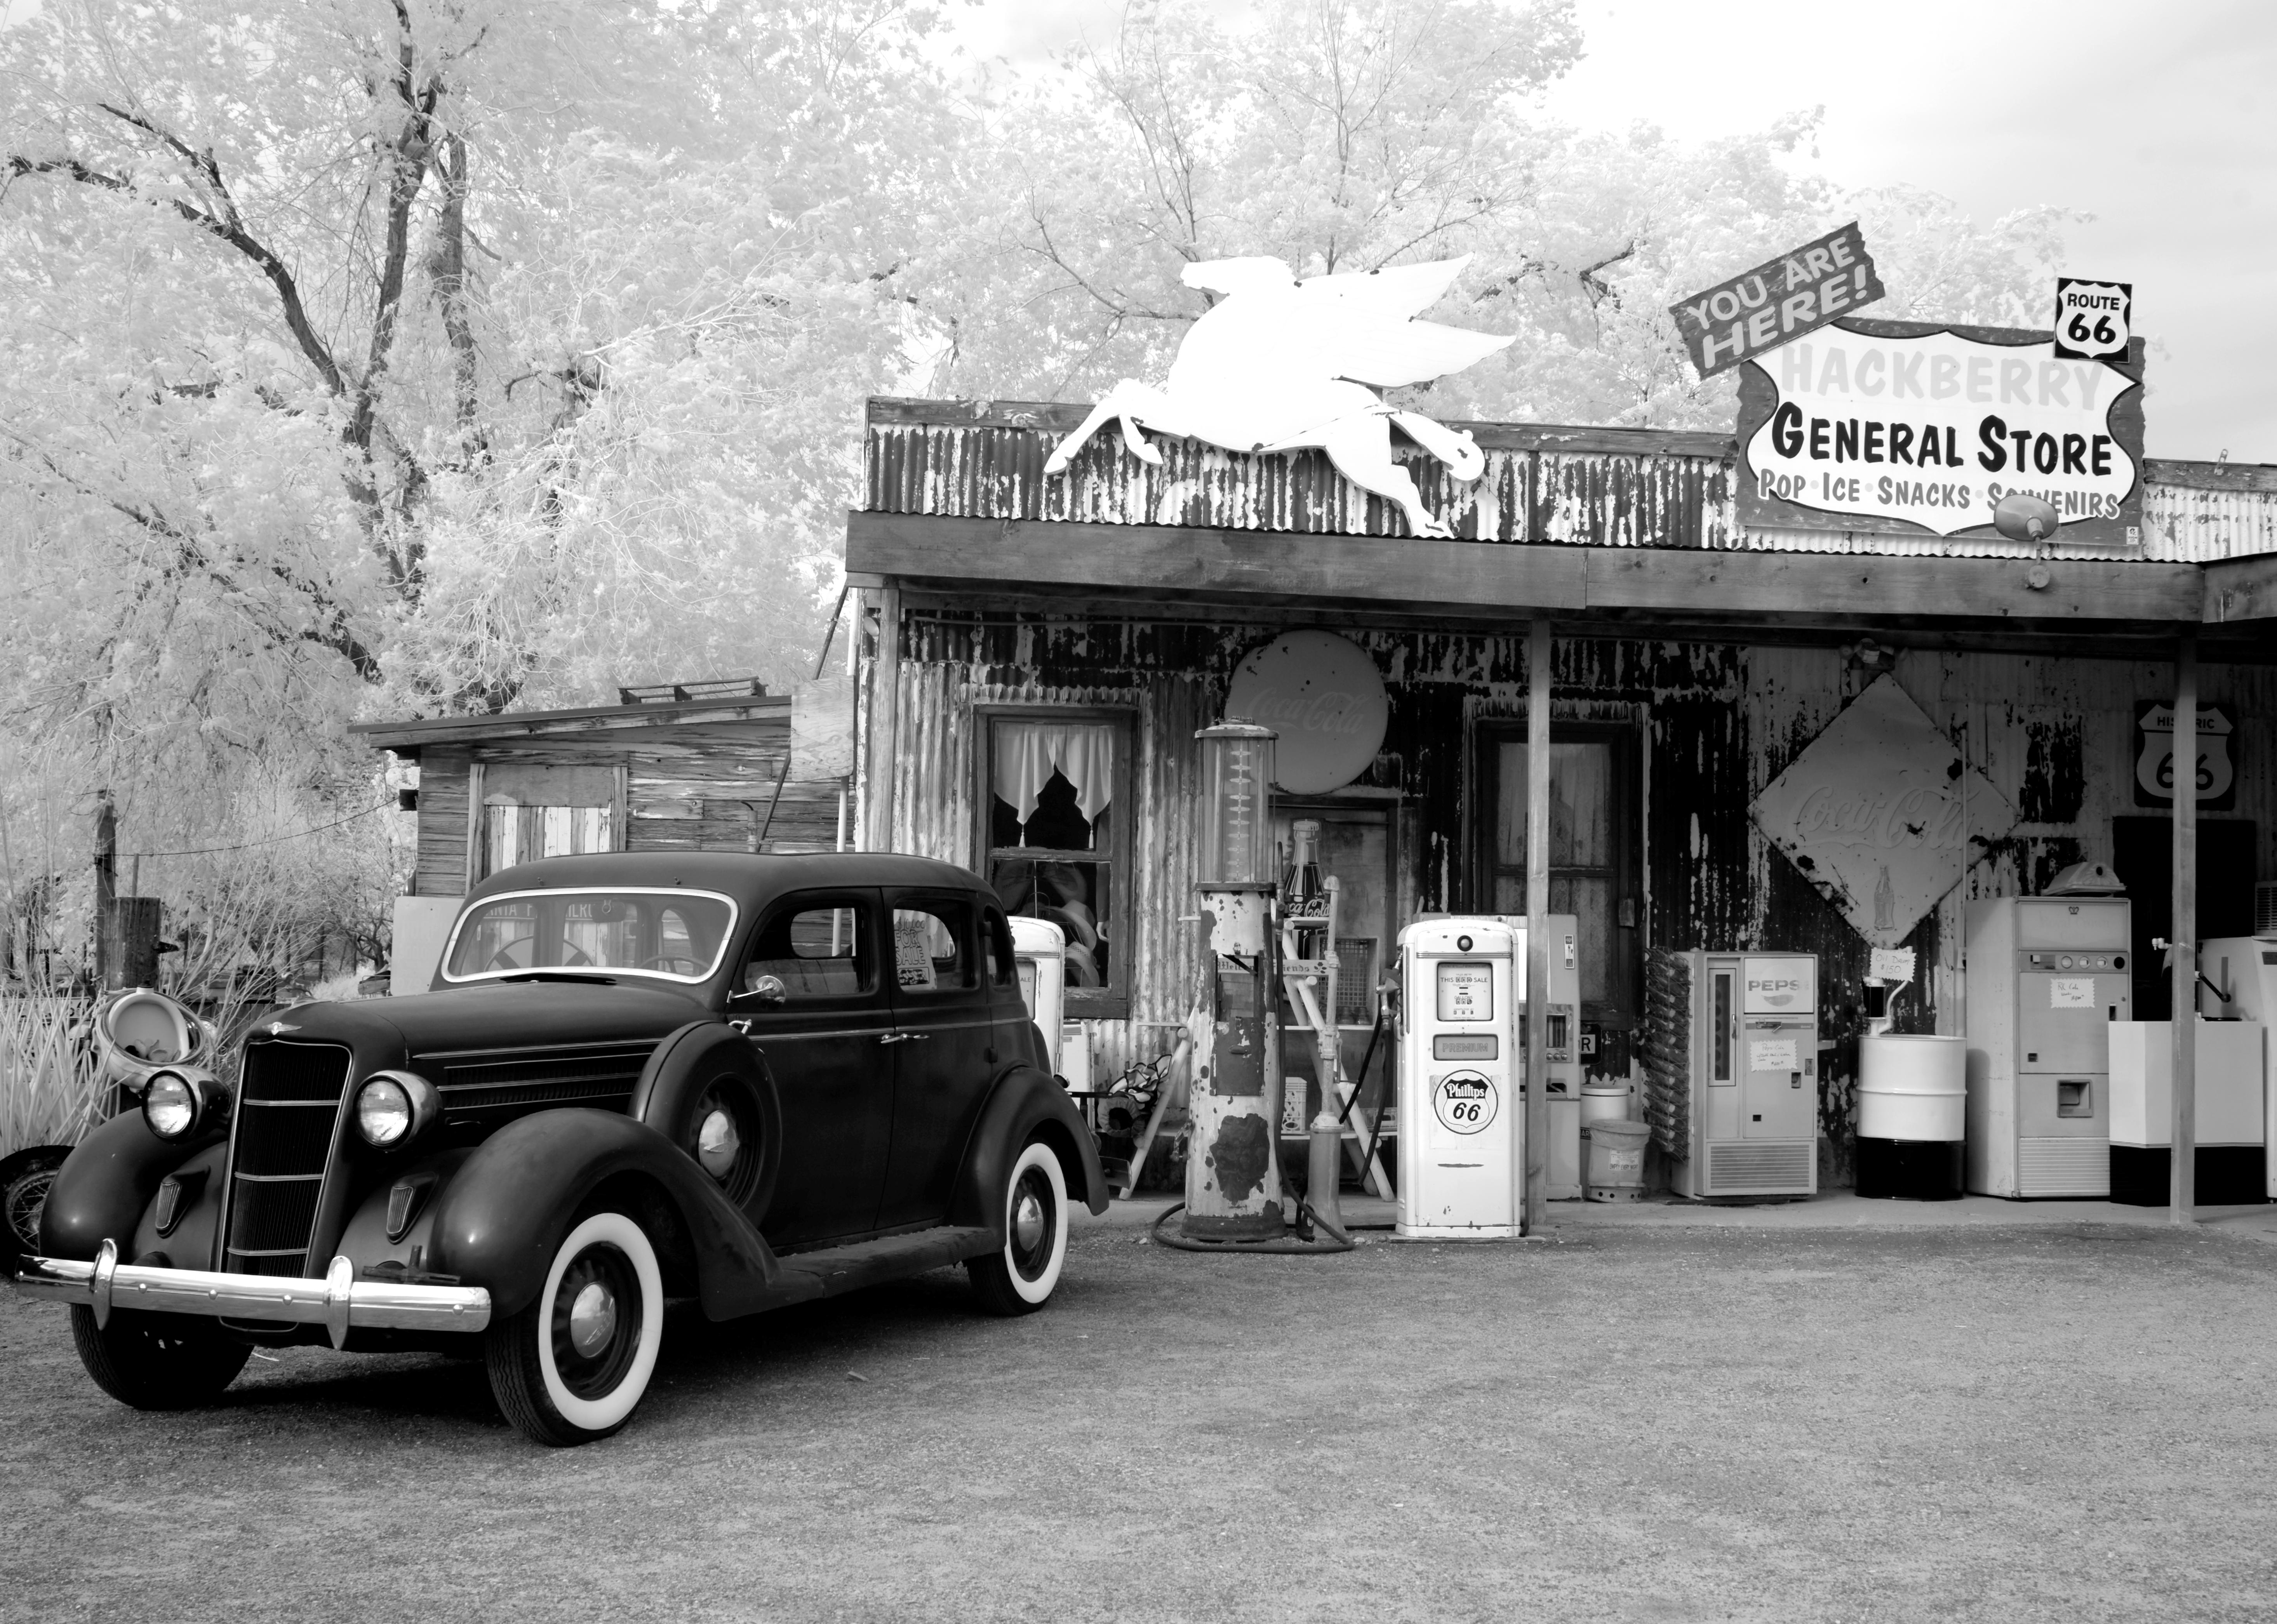
black and white, street, car, vintage, retro, old, vehicle, usa, auto, monochrome, black white, automotive, vintage car, gas pump, arizona, united states, wheels, supermarket, sw, classic, route66, leave, north america, auto tires, mature, retro look, hackberry, black and white photo, antique car, oltimer, crom, petrol stations, infra red, cromfelgen, route 66, grocery manufacturers, land vehicle, monochrome photography, automobile make, automotive design